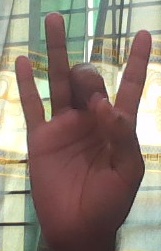
ASL sign: 8